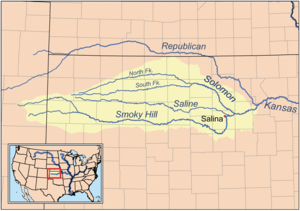
Saline River est un affluent de 639 km de long de la rivière Smoky Hill dans le centre des Grandes Plaines d’Amérique du Nord. Toute la longueur de la rivière se trouve dans l'État américain du Kansas dans la partie nord-ouest de l'État. La rivière tire son nom de la traduction française du nom indigène Ne Miskua se référant à son contenu salé.
Solomon River est une rivière de 296 km des Grandes Plaines d’Amérique du Nord. La rivière se trouve intégralement dans l'État américain du Kansas. C’est un affluent de la rivière Smoky Hill.
La Smoky Hill est une rivière situé dans le centre des Grandes Plaines de l'Amérique du Nord. Longue de 925 km, elle traverse les États américains du Colorado et du Kansas.